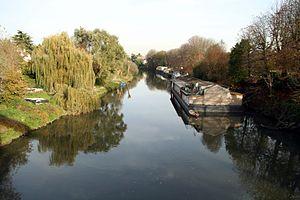
L’île de Migneaux est une île de la Seine, longue de 2,5 km environ mais large de moins de 100 mètres, située dans les Yvelines entre Poissy et Carrières-sous-Poissy. Elle est rattachée administrativement à la commune de Poissy. Cette île est reliée à la rive gauche par un pont routier en bow-string datant de 1933. L'île accueille une centaine de maisons et près de 400 habitants.
Poissy est une commune française du département des Yvelines en région Île-de-France.
Cet article recense les sites protégés des Yvelines, en France.